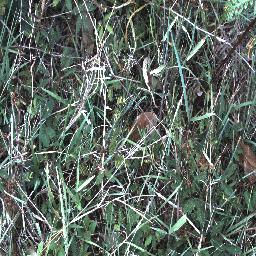
Label: negative